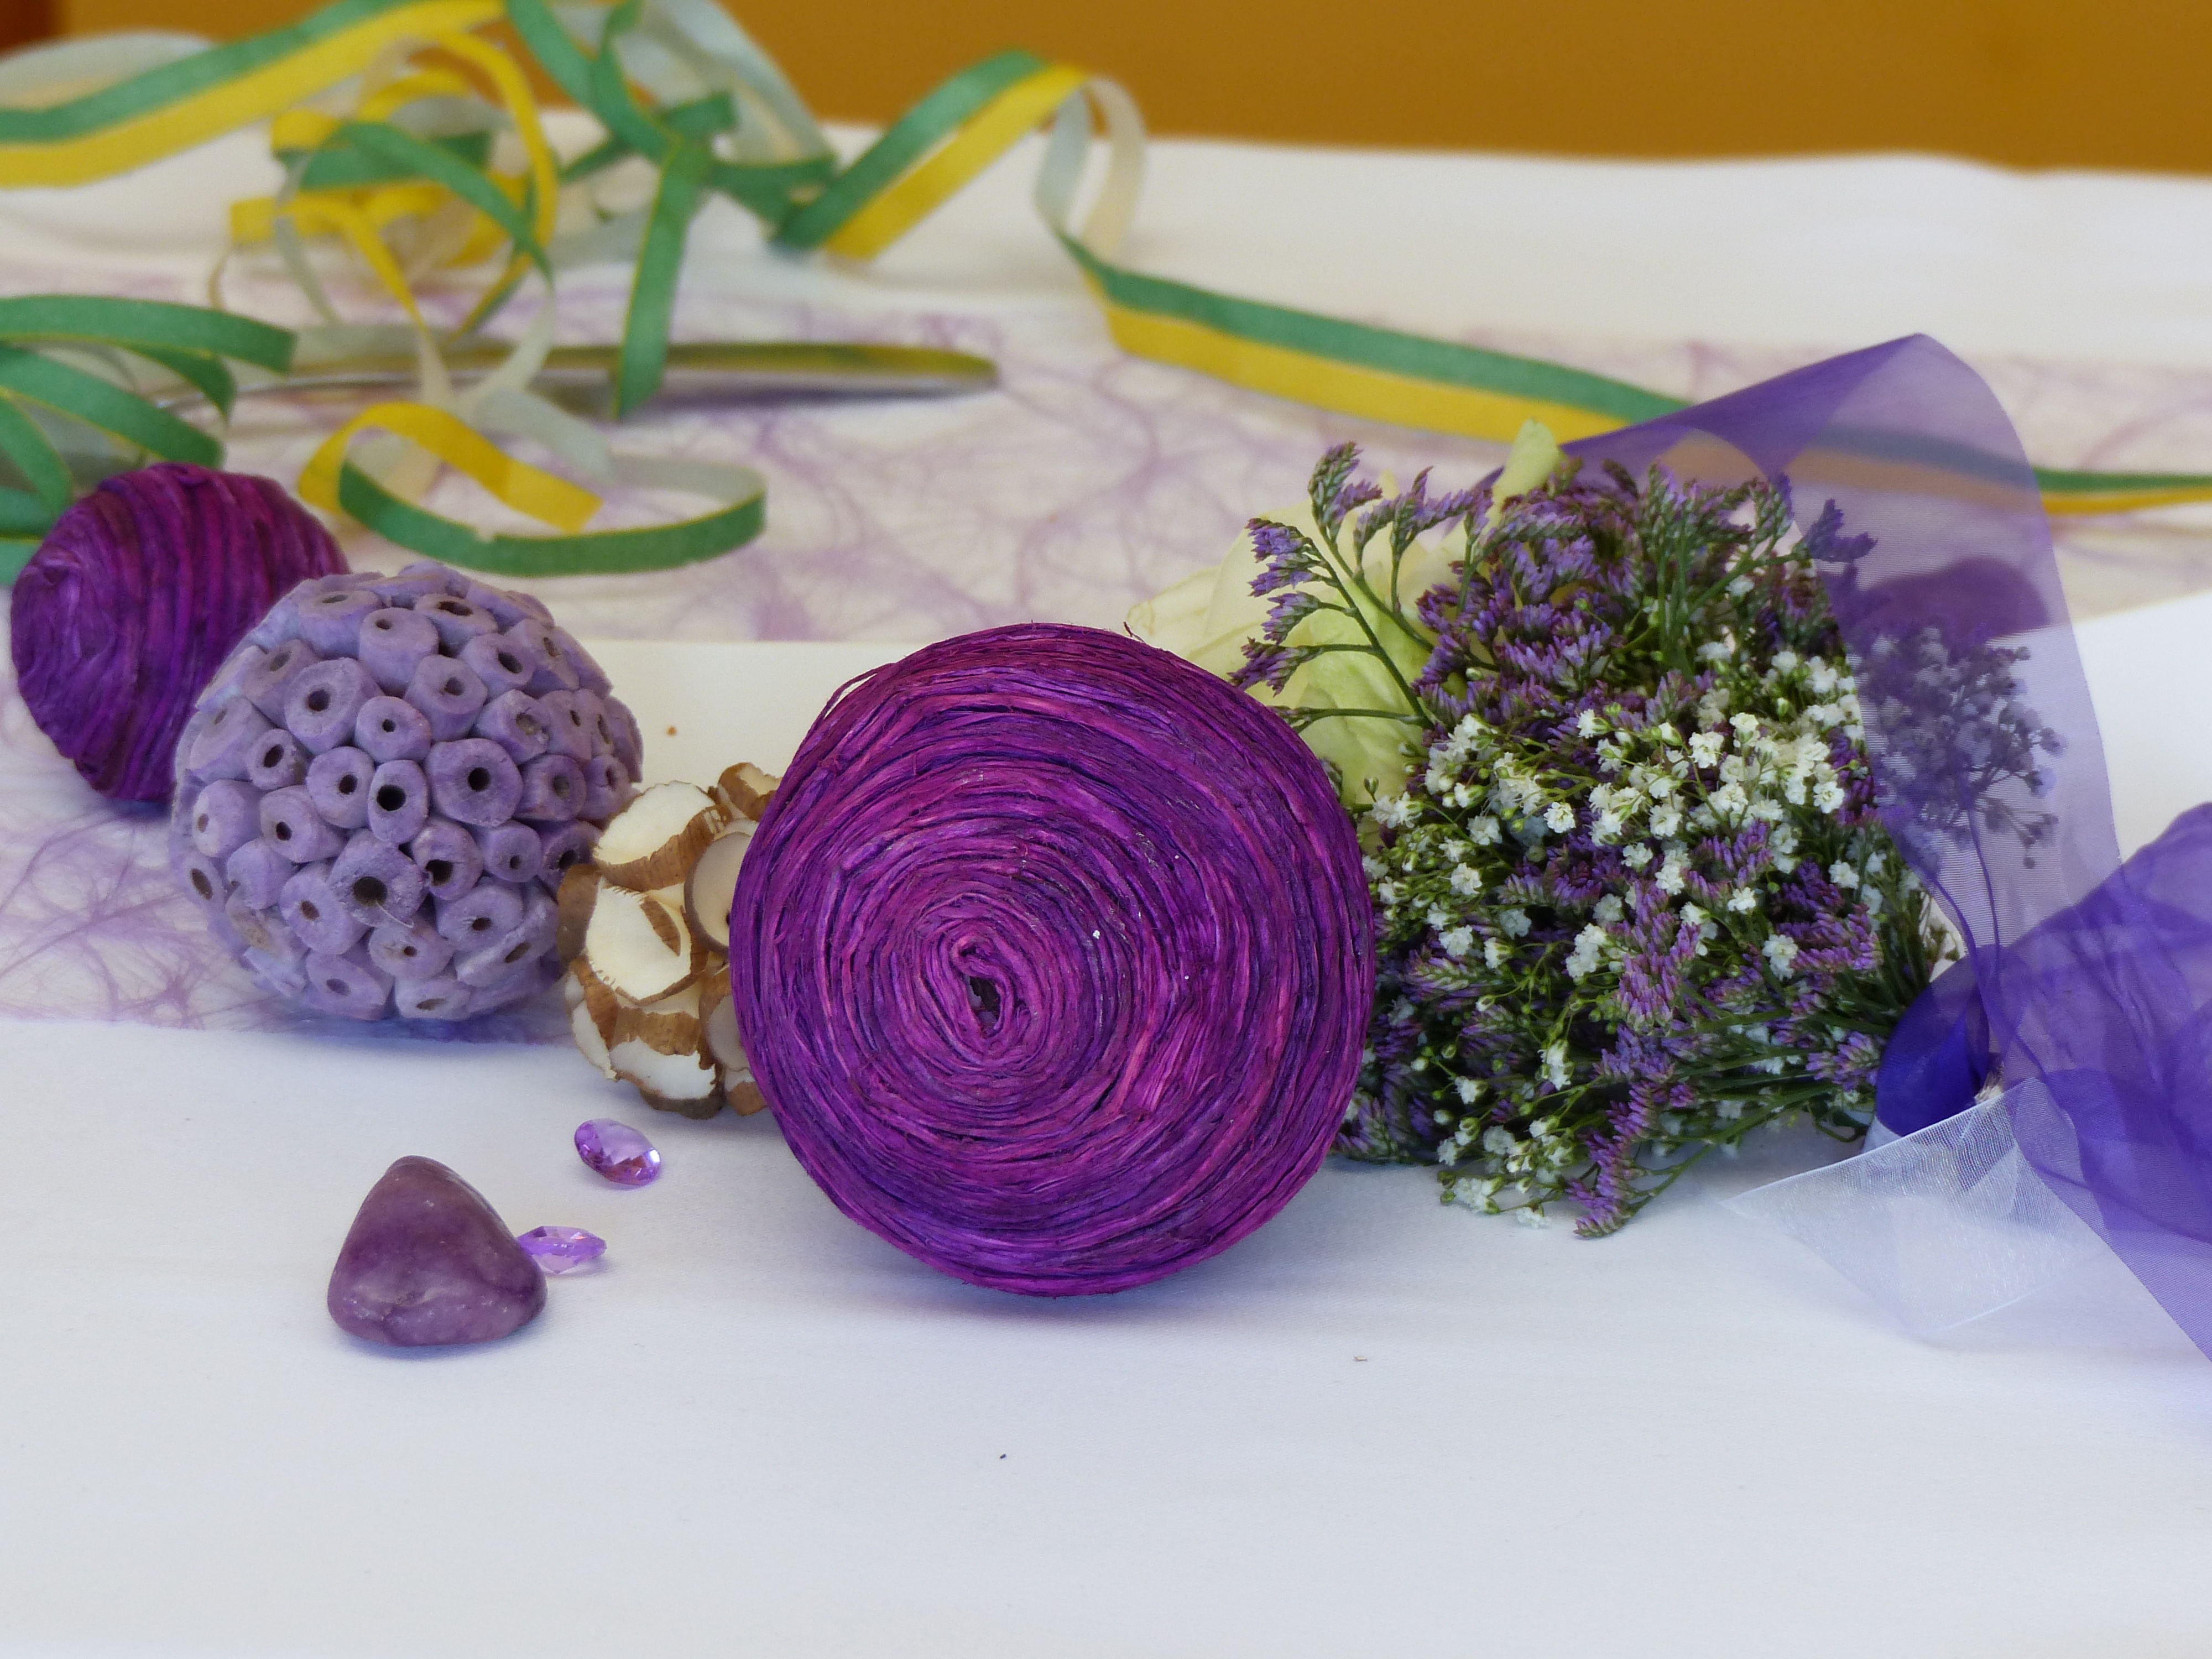
flower, purple, petal, deco, arrangement, art, decorative, violet, lilac, floristry, table decorations, table decoration, flower bouquet, floral design, flower arranging